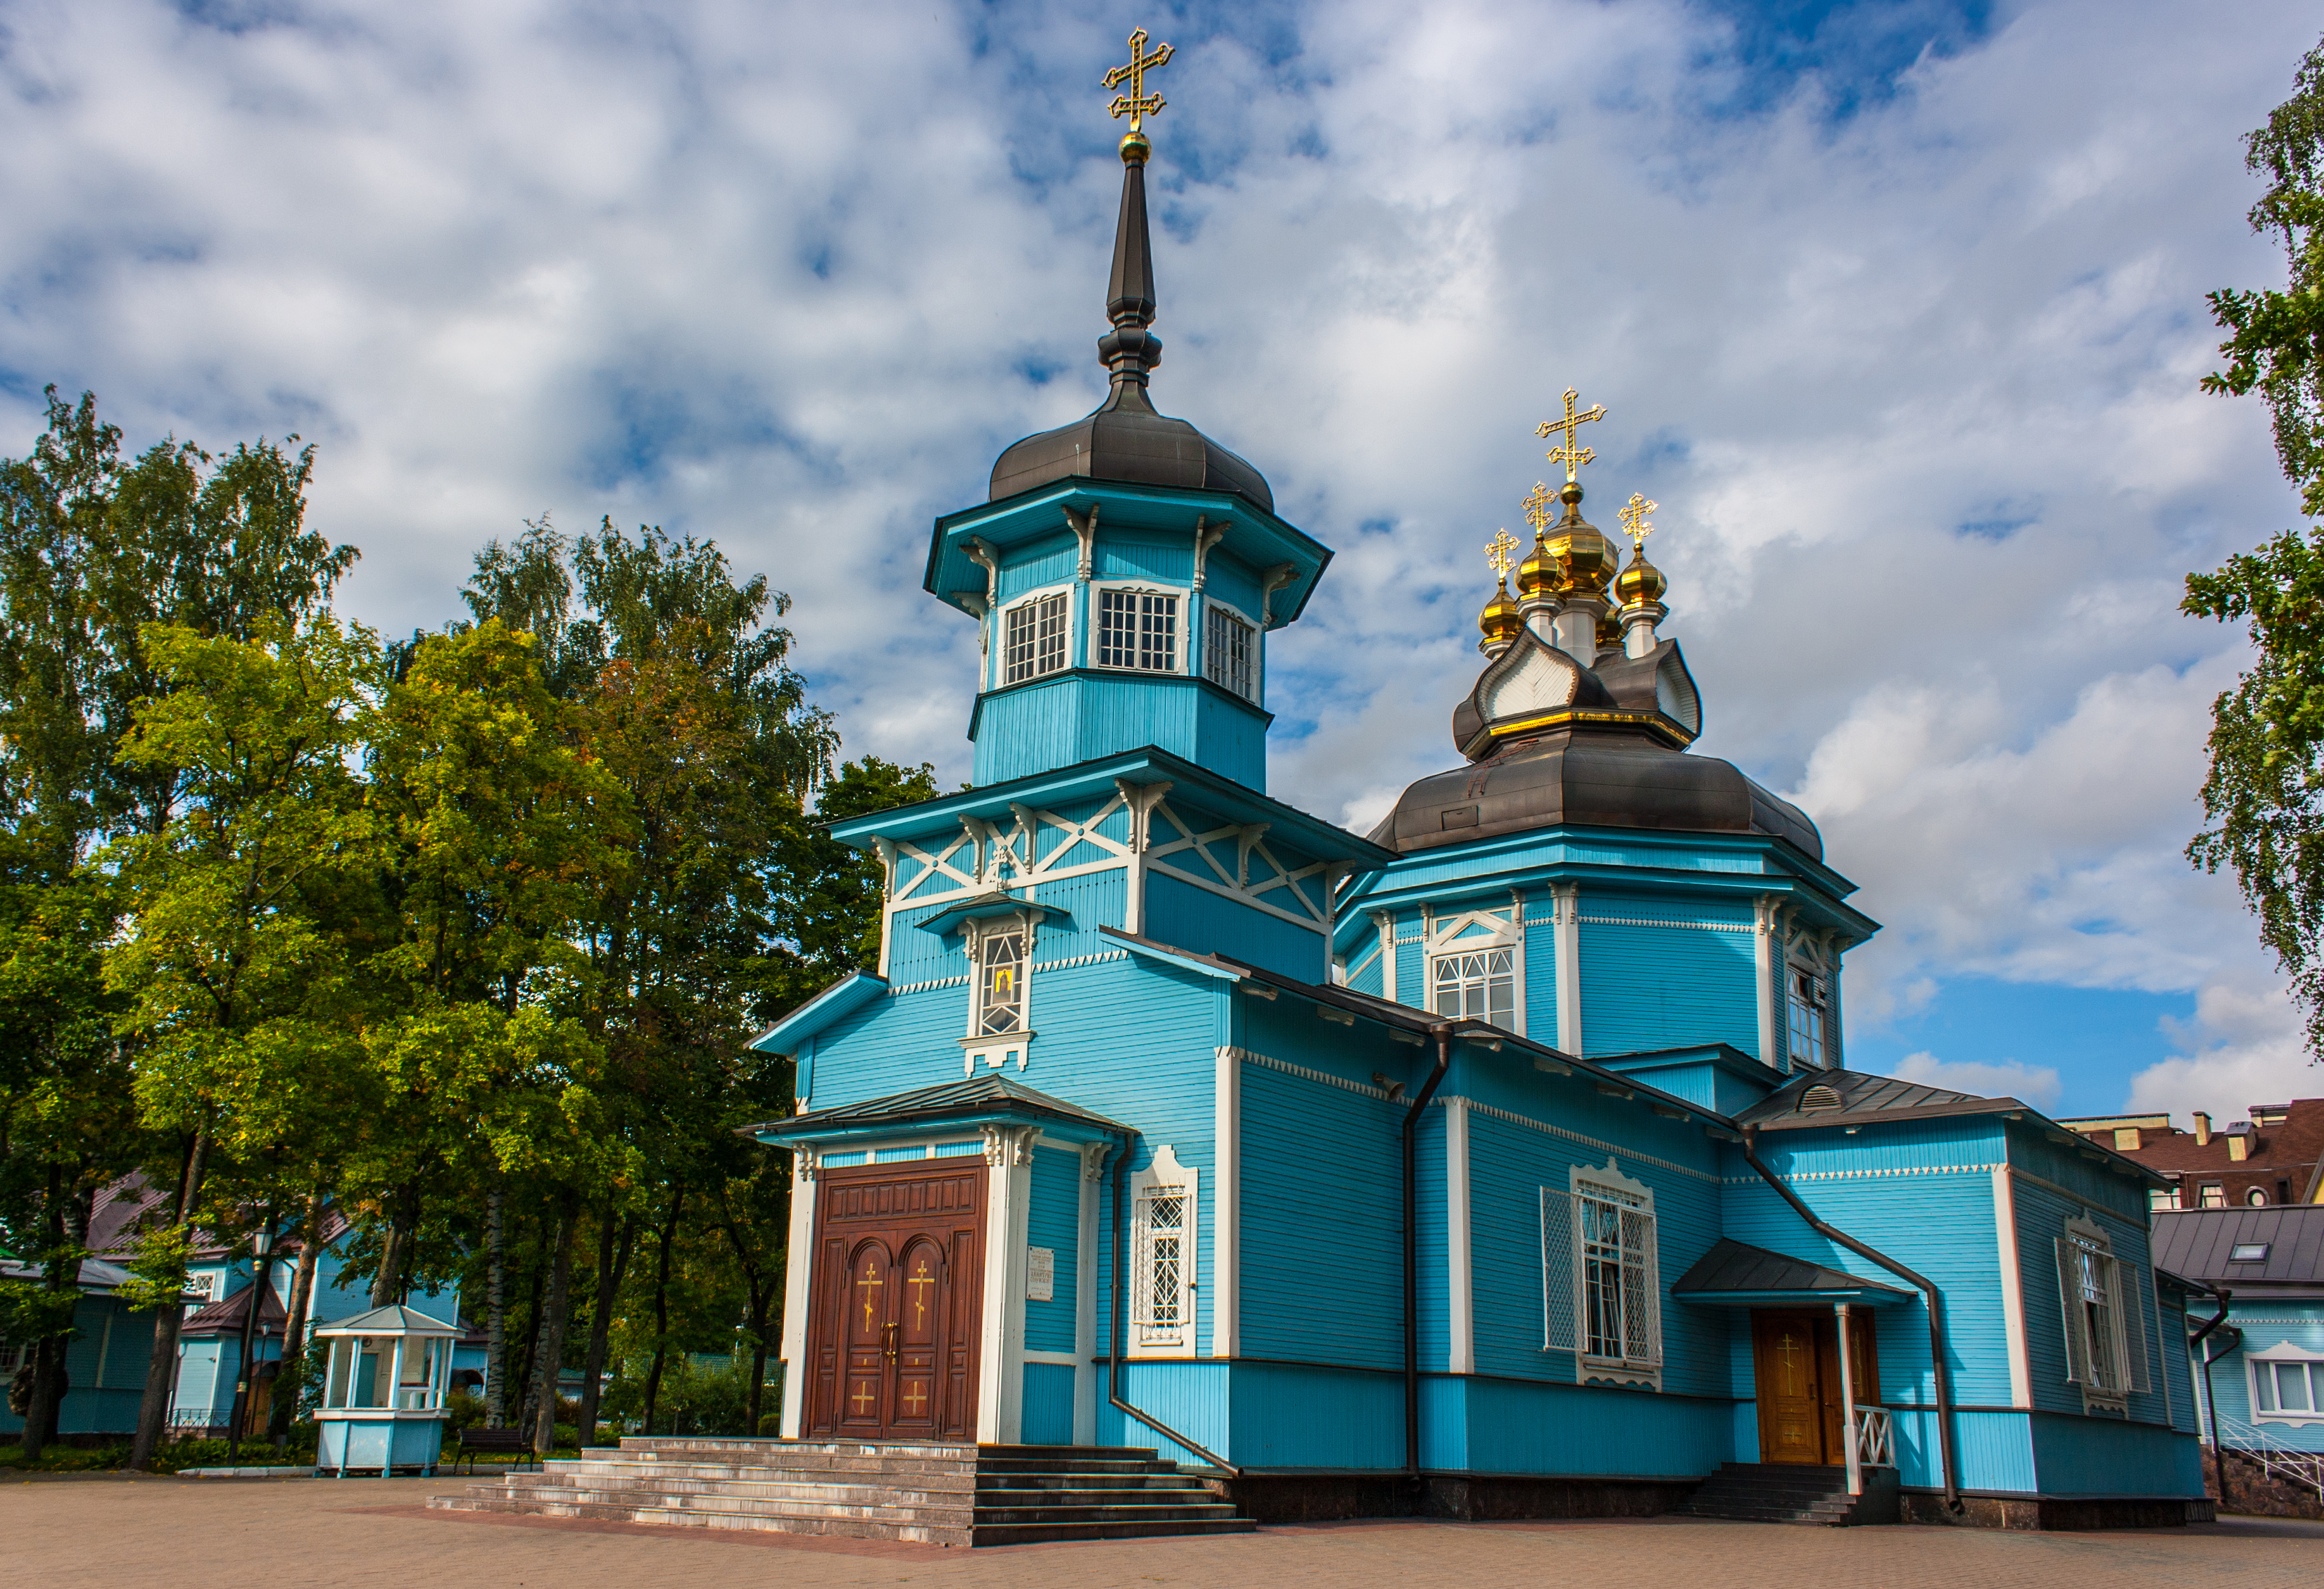
image, building, landmark, architecture, place of worship, church, dome, monastery, sky, steeple, chapel, tree, house, temple, tourist attraction, spire, convent, facade, shrine, cathedral, city